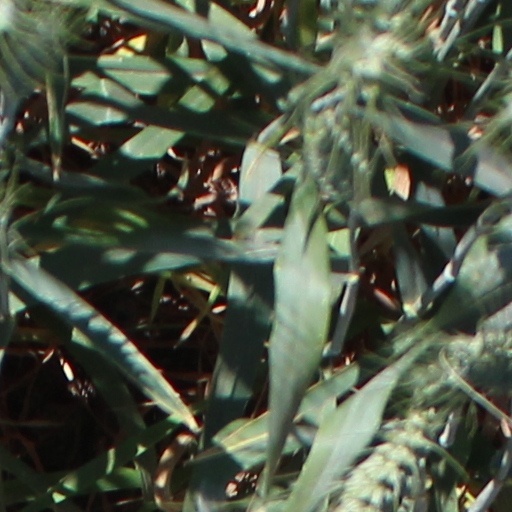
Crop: wheat